House of Usher (film)

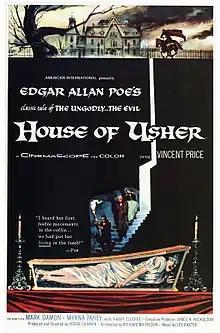
Theatrical release poster by Reynold Brown

House of Usher (also known as The Fall of the House of Usher) is a 1960 American Gothic horror film directed by Roger Corman and written by Richard Matheson from the 1839 short story "The Fall of the House of Usher" by Edgar Allan Poe. The film was the first of eight Corman/Poe feature films and stars Vincent Price, Myrna Fahey, Mark Damon and Harry Ellerbe.